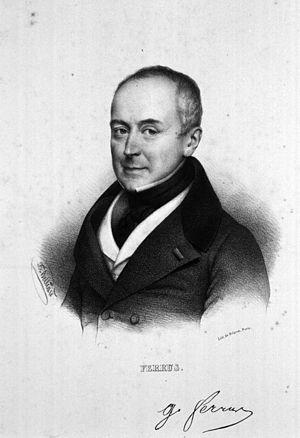
Guillaume Marie André Ferrus, né le 2 septembre 1784 au Clot-du-Rif près de Château-Queyras, mort le 23 mars 1861 à Paris, est un médecin français, membre de l'Académie de médecine.